Yakisoba

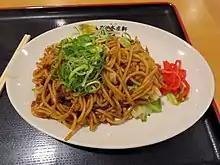

 is a Japanese noodle stir-fried dish. Usually, soba noodles are made from buckwheat flour, but soba in are Chinese-style noodles made from wheat flour, typically flavored with a condiment similar to Worcestershire sauce. The dish first appeared in food stalls in Japan around the 1930s.